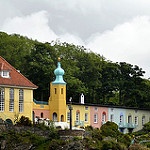
Label: buildings